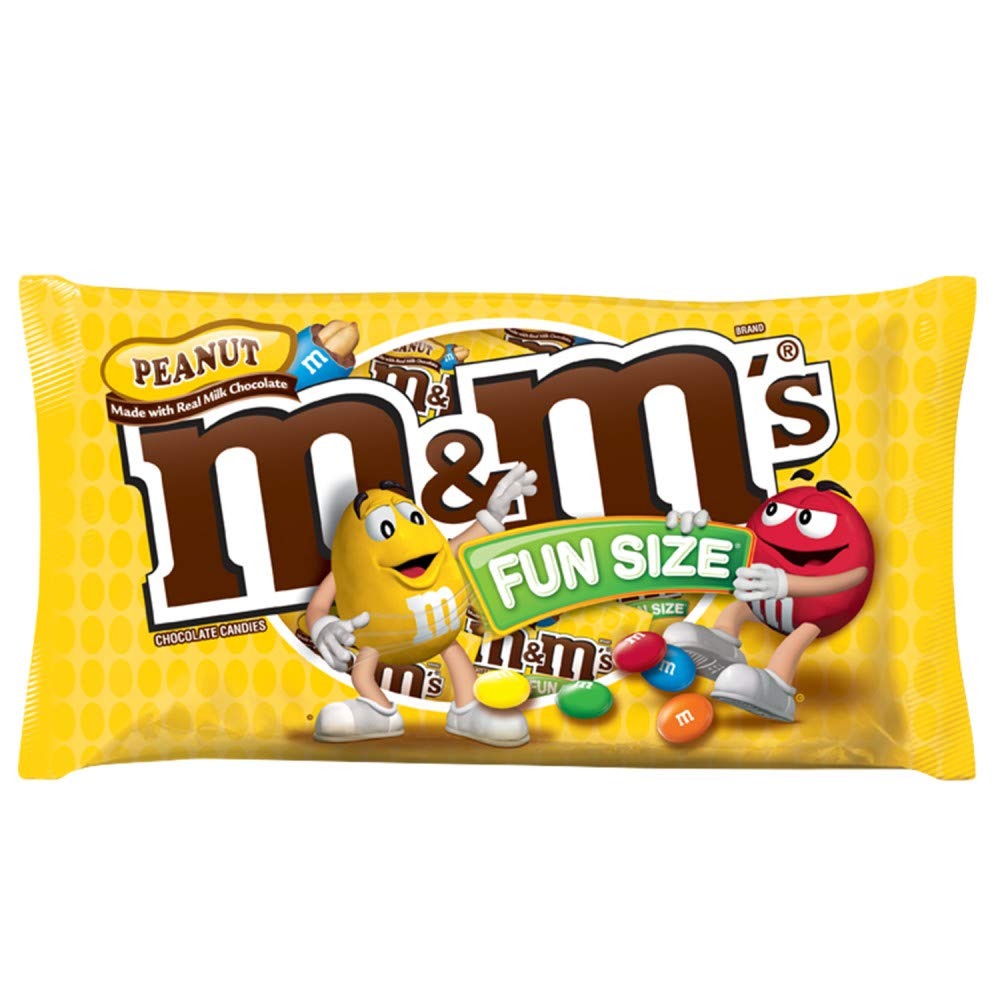
Item Name: M&M'S Peanut Chocolate Candy Fun Size Bag 10.57 Ounce
Bullet Point 1: Contains 10.57-ounce bags of M & M'S Fun Size Peanut Chocolate Candy
Bullet Point 2: M & M'S Fun Size Chocolate is perfect for parties, snacking and handing out as Halloween candy
Bullet Point 3: Peanut M & M'S Candies are made with roasted peanuts, coated in real milk chocolate and surrounded by a colorful candy shell
Bullet Point 4: Each fun size pouch of Peanut M & M'S Candy is individually wrapped for convenience
Value: 10.57
Unit: Ounce

Price: 5.79